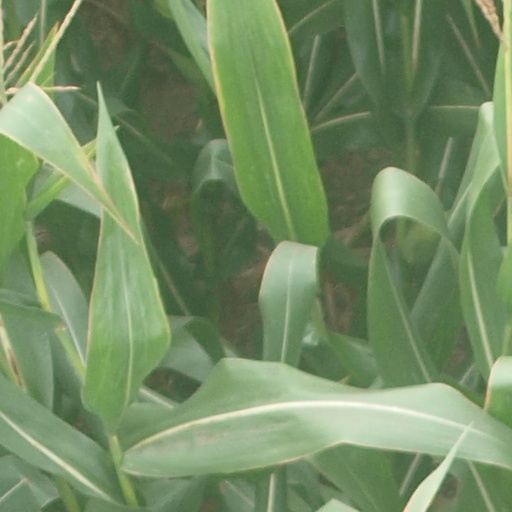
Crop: maize; corn